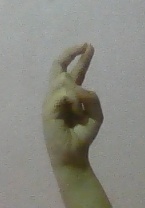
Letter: zay